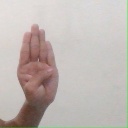
अक्षर: ब